Diana Gribbon Motz

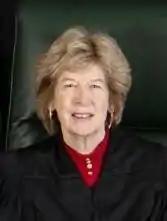
Motz in 2022

Diana Jane Gribbon Motz (born July 15, 1943) is a senior United States circuit judge of the United States Court of Appeals for the Fourth Circuit.